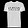
Label: T - shirt / top